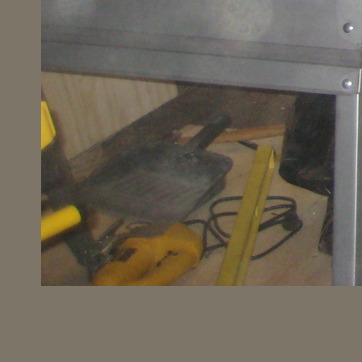
Material: plastic